Master of the Annunciation to the Shepherds

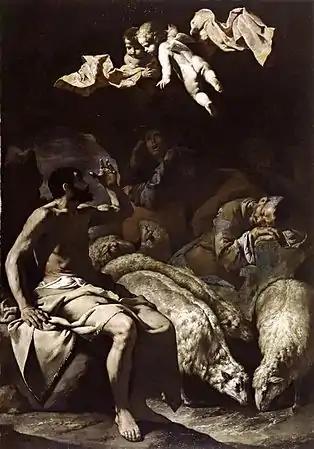
"Annunciation to the Shepherds", c.1630, Birmingham Museums and Art Gallery, Birmingham.

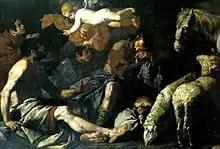
"Annunciation to the Shepherds", c.1630, Museo di Capodimonte, Naples.

The Master of the Annunciation to the Shepherds was an anonymous master active in Naples, around 1620–1640. The Master's body of work was first identified by August L Mayer in the 1920s and connected to a group of works depicting the Annunciation to the Shepherds, with notable examples in Birmingham Museum and Art Gallery and the Museo di Capodimonte, Naples.